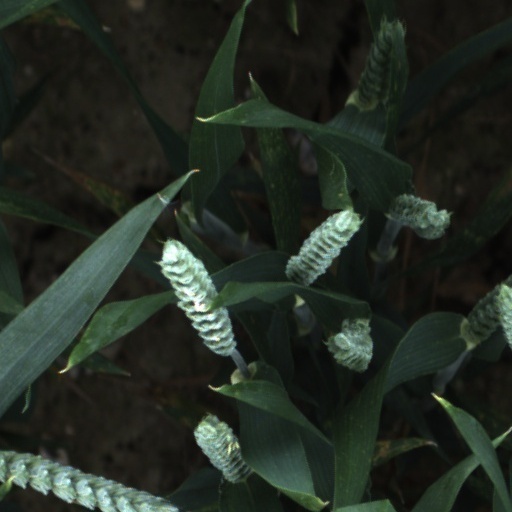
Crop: wheat